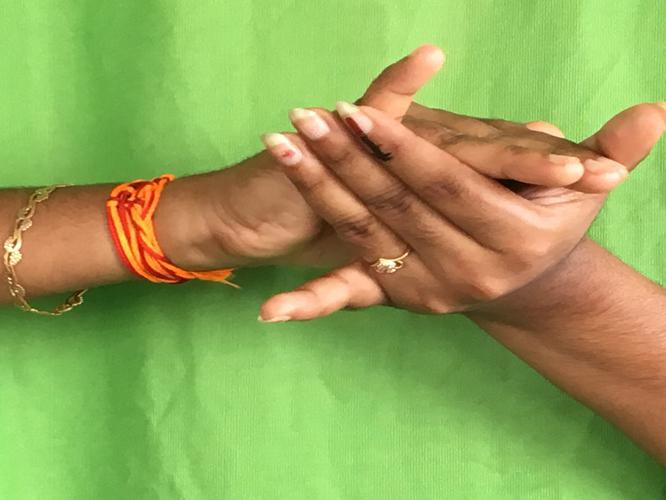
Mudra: Kurma
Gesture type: double_hand